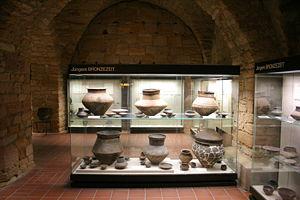
La culture des champs d'urnes rassemble les cultures archéologiques de la « Céramique à cannelures légères » et du « groupe Rhin-Suisse-France orientale », ce qui correspond à l'étape moyenne du bronze final. C'est l'époque où des cultures et techniques du bronze et céramiques nouvelles se diffusent en Europe, avant de se terminer au tout début de l'âge du fer. Cette culture se caractérise par des nécropoles d'urnes en bronze enterrées.